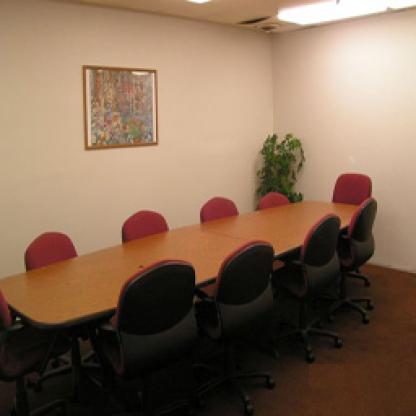
Scene: Indoor